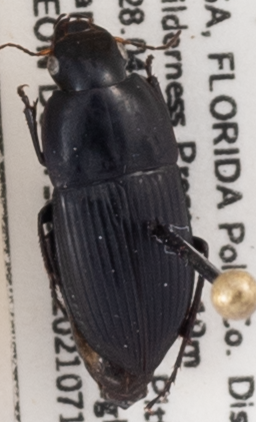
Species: Anisodactylus haplomus
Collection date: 2021-07-13
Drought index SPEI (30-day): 1.16
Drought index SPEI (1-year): -0.184
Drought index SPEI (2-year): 0.44